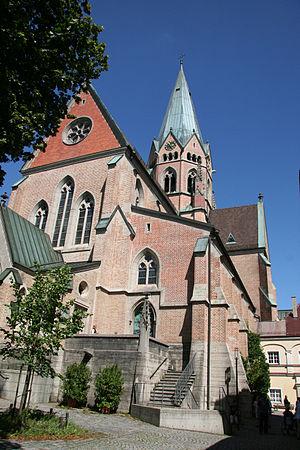
L'archi-abbaye de Sainte-Odile se trouve dans le hameau de Sankt Ottilien en Haute-Bavière dans l'arrondissement de Landsberg am Lech, appartenant au domaine d'Eming. Elle est l'abbaye mère de la congrégation ottilienne, ou congrégation des Bénédictins missionnaires, faisant partie de la confédération bénédictine. 1 100 moines sont rattachés à la congrégation et 110 moines à l'abbaye.